Valentina Dmitryeva

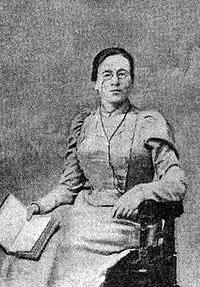
Dmitryeva in the 1890s.

In 1887 she was arrested and imprisoned for participating in student demonstrations, and was later exiled to Tver for four years with her sister, where she was under police surveillance. In 1892 she moved to Voronezh with her husband, who had also served time in confinement for revolutionary activities.